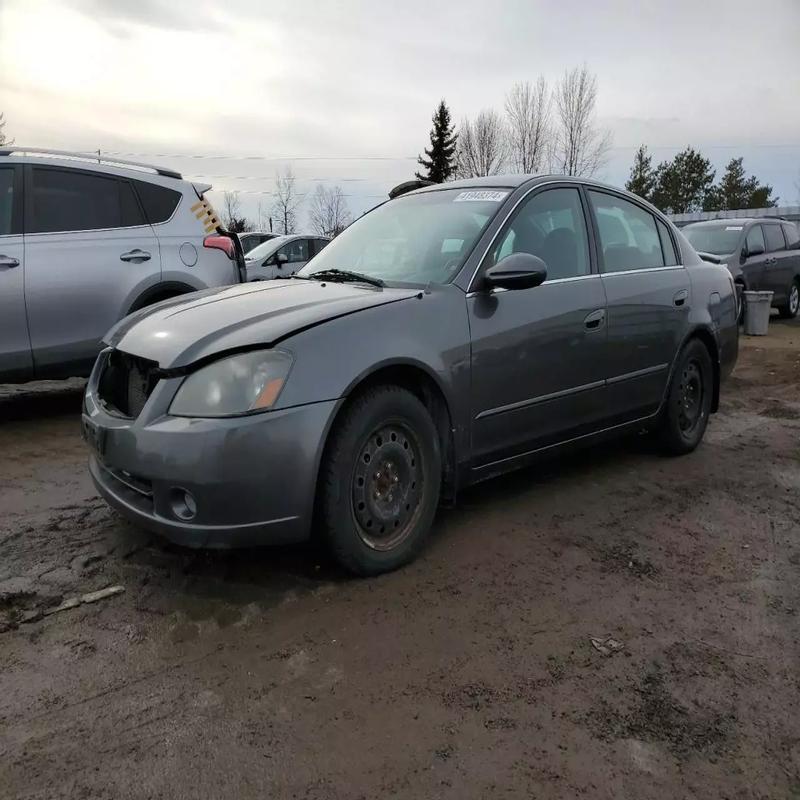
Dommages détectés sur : capot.
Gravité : mineur